Armed Forces Medical College (Bangladesh)

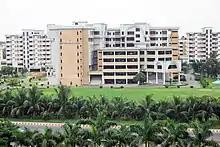
Campus of AFMC

The listed objectives of Armed Forces Medical College are a combination of medical instruction, military discipline, and general information regarding the nation of Bangladesh.